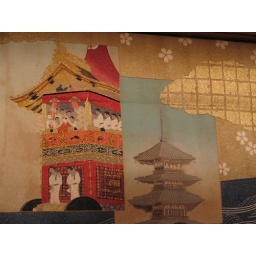
Pretty curtain in theater